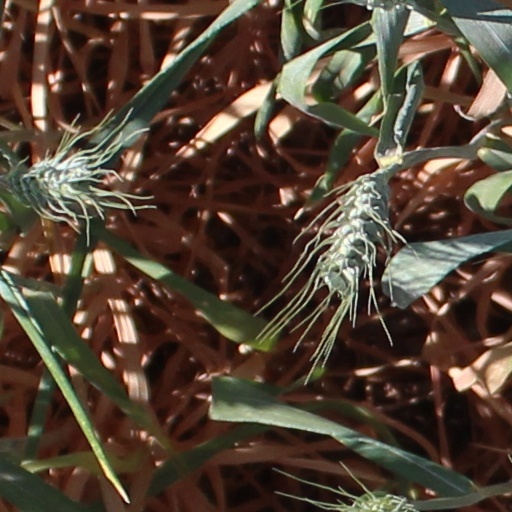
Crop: wheat